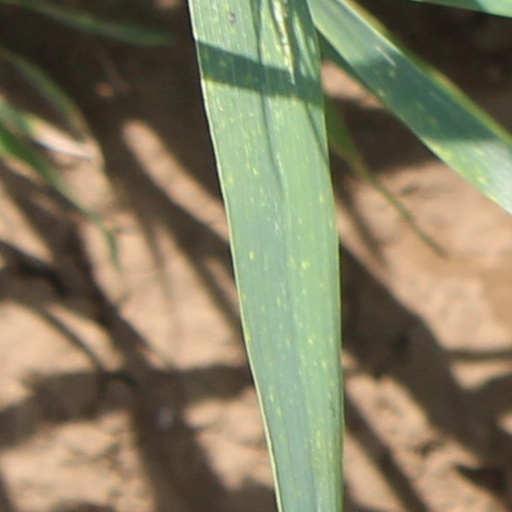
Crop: wheat